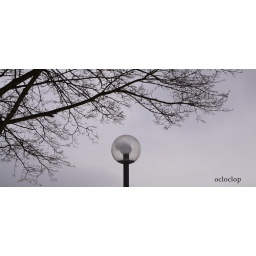
The Heidelberg Chronicles 7 - Black and white in the sky